Royal Naval Dockyard, Bermuda

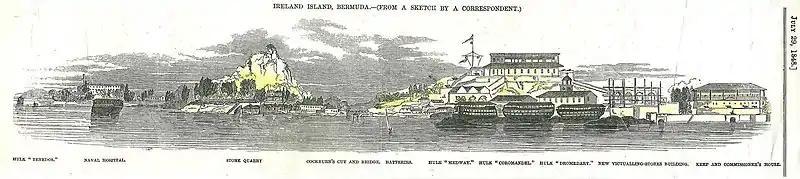
1848 Woodcut of HMD "Bermuda", Ireland Island, Bermuda.

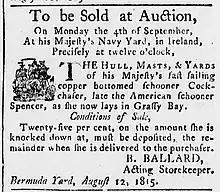
12 August 1815 advertisement by HM Dockyard "Bermuda" of auction of HMS "Cockchafer" published 19 August 1815 in The Bermuda Gazette

One of the first Naval actions of the War was the capture of the Bermuda sloop, , in a US port. During the War, the British blockade of American ports was orchestrated from Bermuda, and a squadron based in Bermuda was active in the Chesapeake from February 1813 until the end of the War, British forces briefly occupying Kent Island in 1813 and establishing a base on Tangier Island in 1814, where the Royal Navy recruited from among refugee slaves a Corps of Colonial Marines. Other refugees were first brought to Bermuda in May 1813, where they were employed in the construction of the new Dockyard on Ireland Island in the company of hired artisans, both free and enslaved, and finally to Nova Scotia and New Brunswick for resettlement. In August, 1814, British forces sailed from the Dockyard to carry out the Chesapeake campaign, including an attack on Washington, D. C., resulting in the Raid on Alexandria, the Battle of Bladensburg, the Burning of Washington, and an attempted assault on Baltimore, Maryland, in the Battle of Baltimore. When the forces returned to Bermuda, they brought with them two sets of portraits of King George III, and his wife, Queen Charlotte, taken from a public building in Washington; these portraits hang, today, in the House of Assembly of the Bermudian Parliament and the Cabinet Building, both in the City of Hamilton.